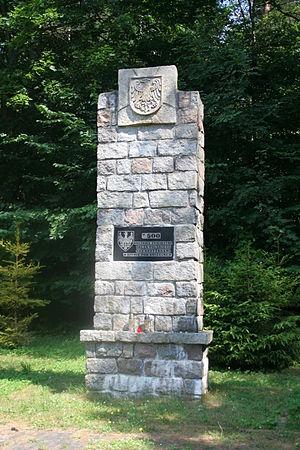
Świecino est une localité polonaise de la voïvodie de Poméranie et du powiat de Puck.